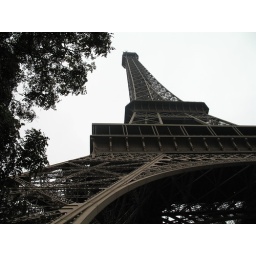
Standing near the base of the tower